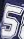
Number: 5